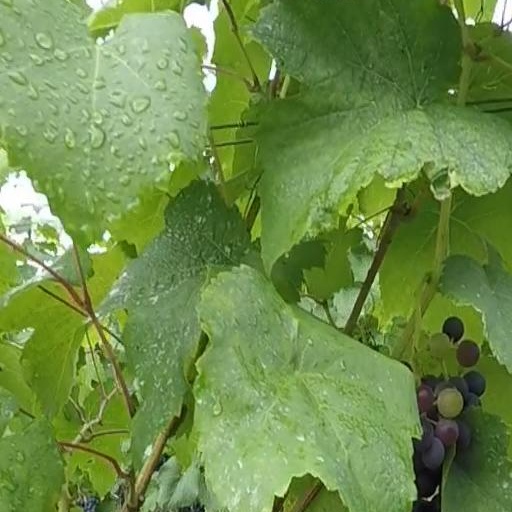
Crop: grape